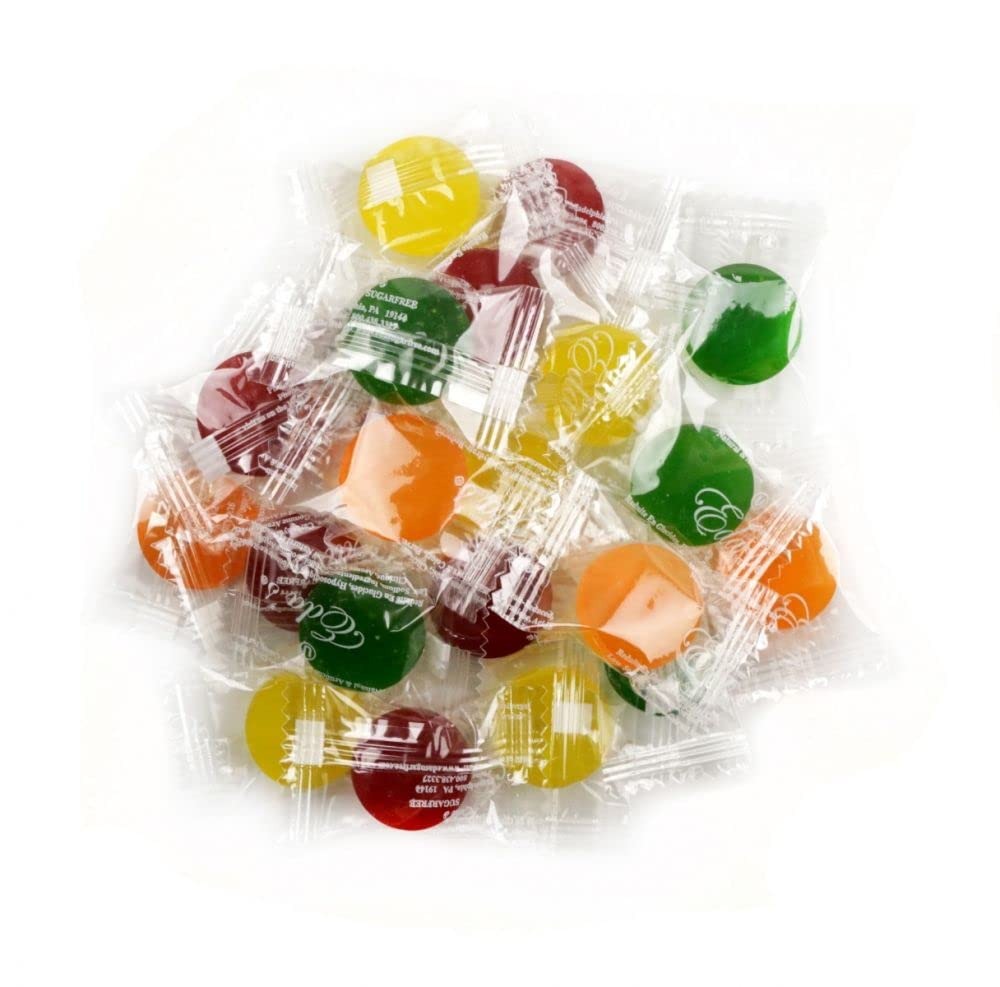
Item Name: Candy Retailer Eda's Sugar Free Hard Candy (Sour Mix, 1 Lb)
Bullet Point 1: Naturally Sweetened & Guilt-Free: No sugar, fat, sodium, cholesterol, or trans fats — just clean, delicious flavor.
Bullet Point 2: Health-Conscious Choice: Zero net carbs, fewer calories than regular candy, and perfect for keto, diabetic, or low-sodium lifestyles.
Product Description: Indulge in guilt-free sweetness with Candy Retaier Eda's Sugar Free Hard Candy — the original naturally sweetened, sugar-free treat since 1958. Crafted with care in the USA, our candies are made using a unique, salt-free recipe that delivers full flavor without the aftertaste. Sweetened with natural sorbitol and containing zero net carbs, no fat, and no sodium, Candy Retaier Eda's Sugar Free Hard Candy is the perfect choice for anyone living a health-conscious lifestyle. Whether you're managing sugar intake, watching your carbs, or simply craving a cleaner, tastier candy, Eda's delivers pure satisfaction in every piece.
Value: 16.0
Unit: Ounce

Price: 19.95